Laidley Heights, Queensland

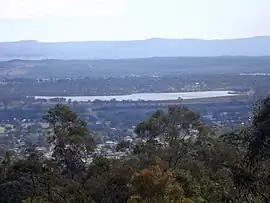
Looking across Laidley Heights over Lake Dyer, 2015

Laidley Heights is a rural residential locality on the outskirts of the town of Laidley in the Lockyer Valley Region, Queensland, Australia. In the , Laidley Heights had a population of 1,429 people.